Jitan station

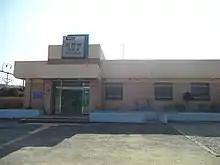
Jitan Station, Okcheon County

The station is normally unstaffed. It has a sister twinning relationship with Japan’s Hayabusa Station.